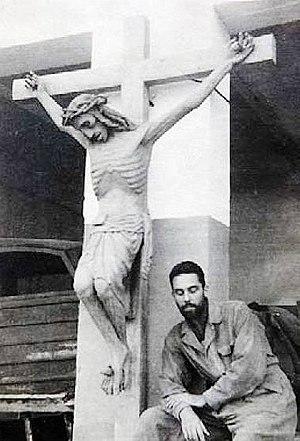
Christ en croix réalisé aux Baumettes
André Alfred Lasserre, né le 9 septembre 1902 à Veyrier et mort le 3 février 1981 à Lausanne, est un sculpteur suisse.